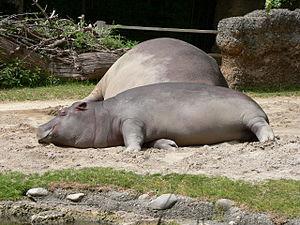
Ramoloss et ses deux évolutions, Flagadoss et Roigada, sont trois espèces de Pokémon